Howick, New Zealand

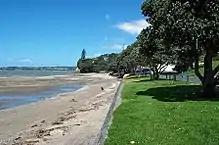
The eastern end of Waipaparoa / Howick Beach is the location of Paparoa, a fortified pā usef by Ngāi Tai ki Tāmaki

Howick is located in the central peninsula of East Auckland, between the Tāmaki River and Tāmaki Strait of the Hauraki Gulf. Waipaparoa / Howick Beach is located to the north-east of the suburb, adjacent to Mellons Bay in the west and Cockle Bay in the east. Waipaparoa / Howick Beach looks out towards the Tāmaki Strait, Waiheke Island, Motukaraka Island and Beachlands. The soil around Howick is primarily clay and sandstone.